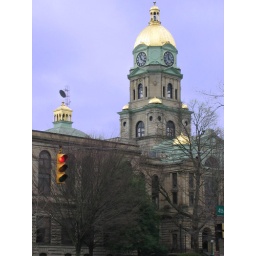
Got the sky a little blue-er.... Kept losing detail in tree limbs...